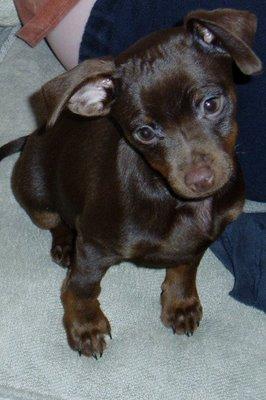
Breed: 561-n000127-miniature_pinscher